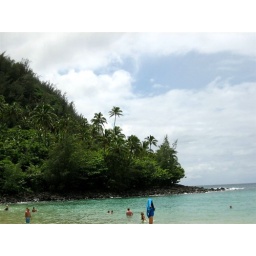
The beach at Ke'e was perfect for snorkeling and relaxing! There were tons of turtles in the water too.